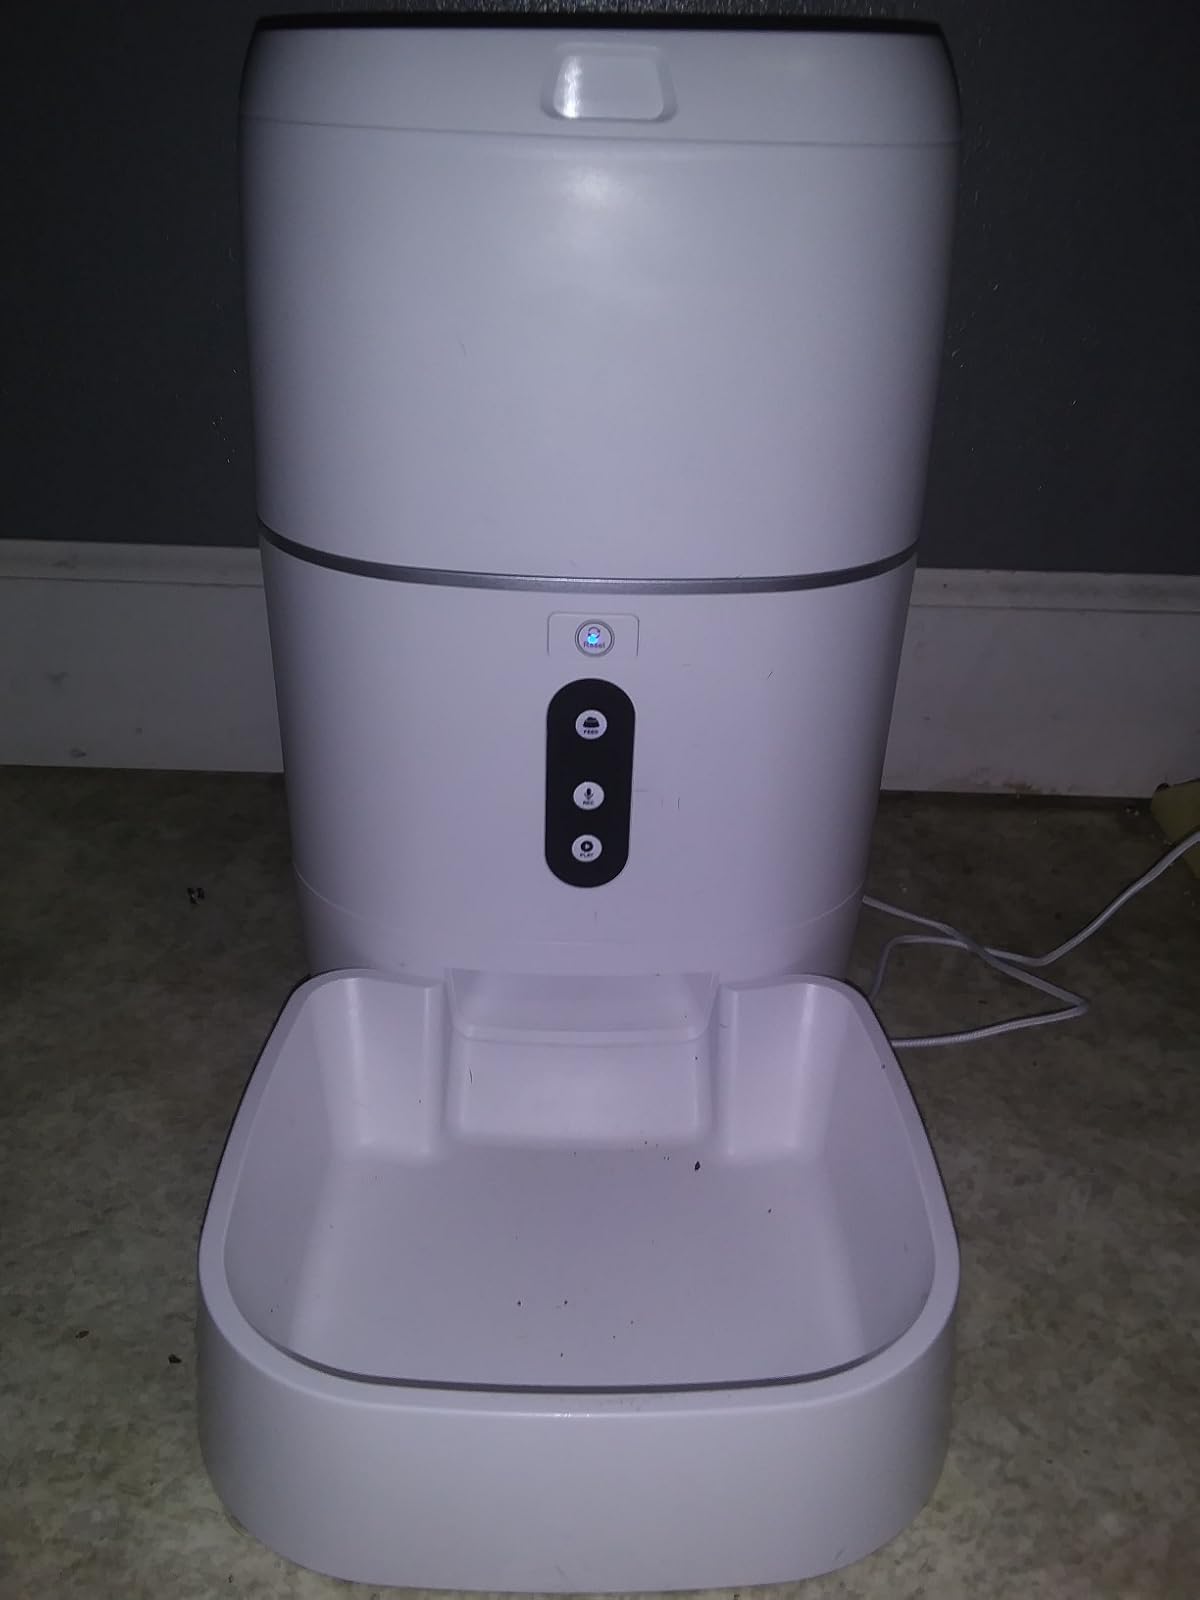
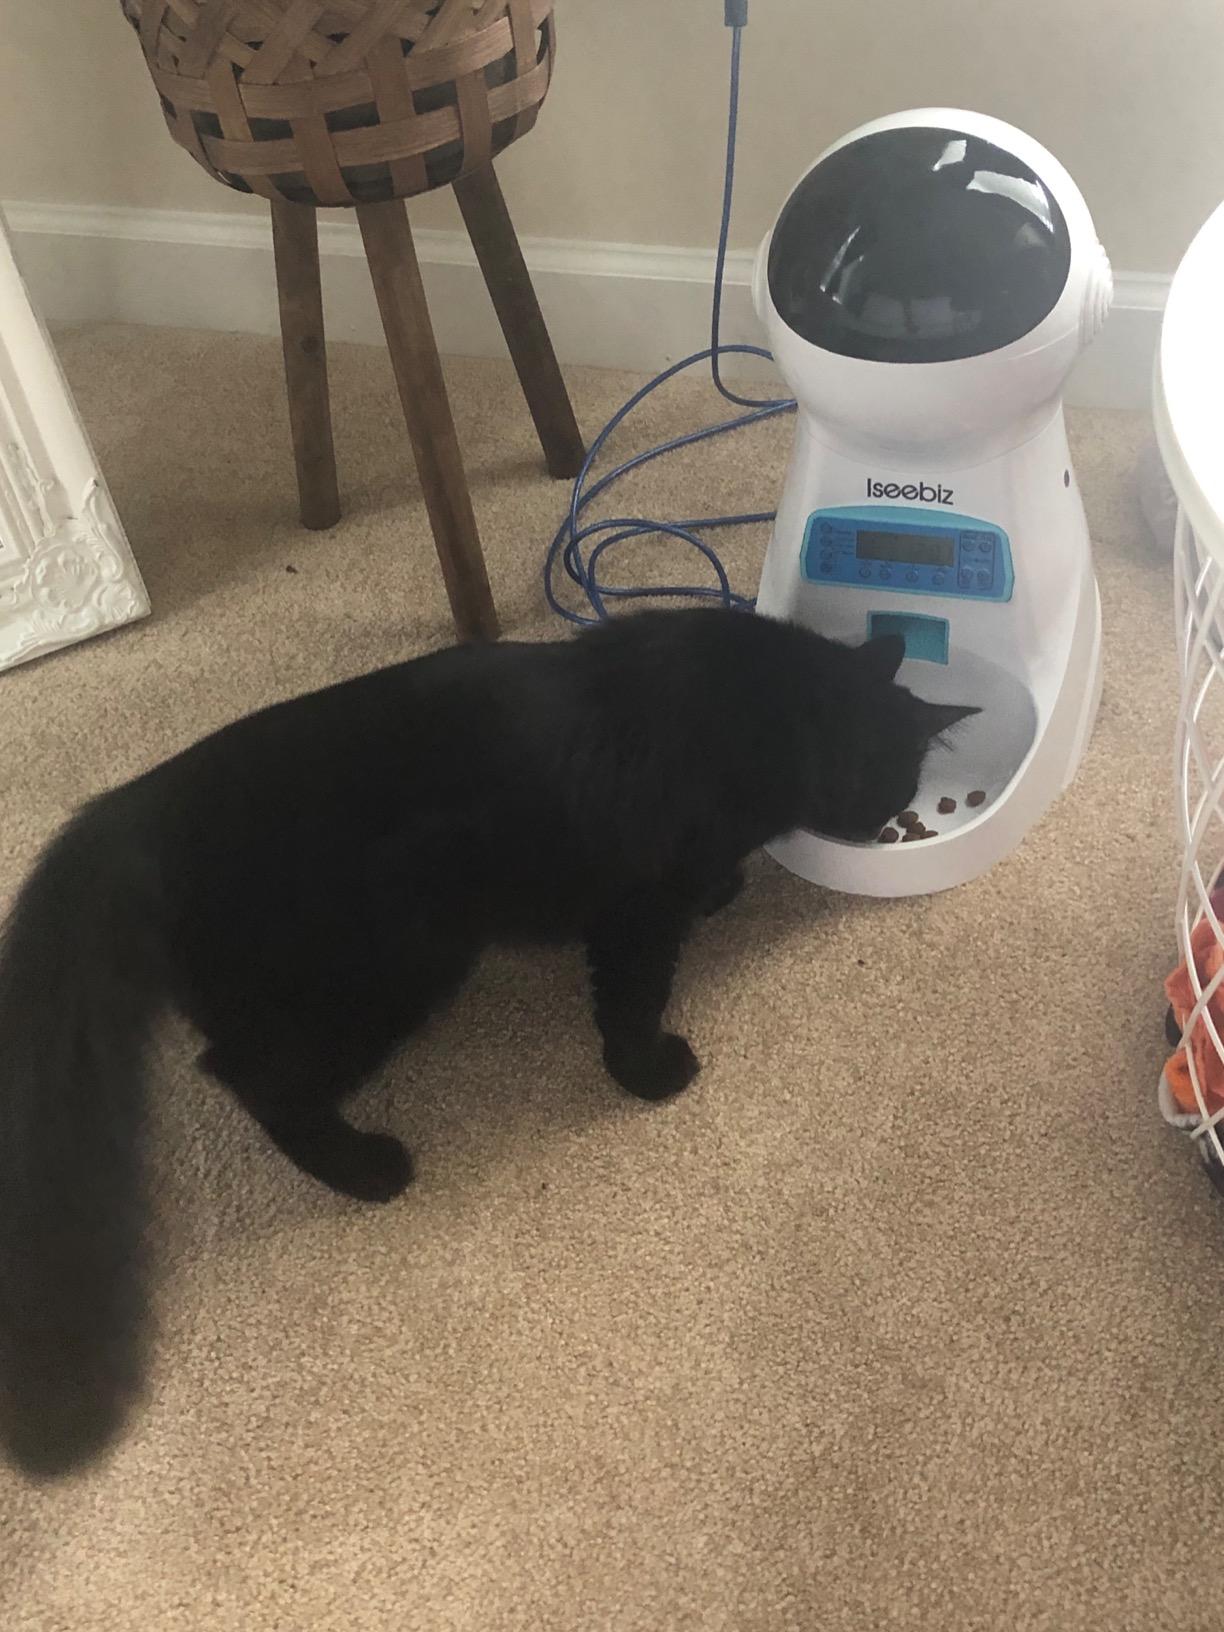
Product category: items_feeder
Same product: no